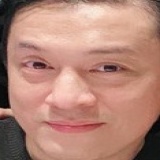
ca sĩ Lam Trường